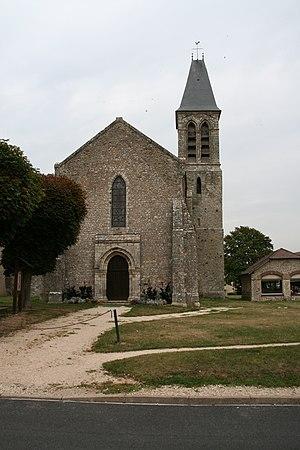
Eglise de Corbreuse
Corbreuse est une commune française située à quarante-neuf kilomètres au sud-ouest de Paris dans le département de l'Essonne en région Île-de-France.
Cet article recense les monuments historiques de l'Essonne, en France.